Elizabeth Lindsay Davis

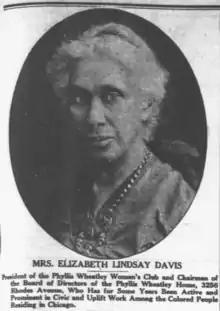
Elizabeth Lindsay Davis, 1921.

Elizabeth Lindsay Davis (1855-1944) was an African-American teacher, writer, and activist. She was responsible for forming the Phyllis Wheatley Women's Club in Chicago, Illinois in 1900. Over the course of her life, she participated and contributed to the advancement of African-American women. In 1922, she wrote "The Story of the Illinois Federation of Colored Women's Clubs", a book highlighting the history of women's organizations and their notable members in the state of Illinois. In 1933, she published her book "Lifting as They Climb" about the history of the National Association of Colored Women. During her life, she collaborated with Ida B. Wells and W.E.B. DuBois to contribute to the progress and to support African-American women during the early 20th century.